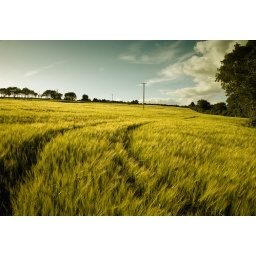
Taken in the field beside my parents house